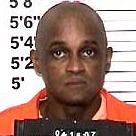
Age: 56